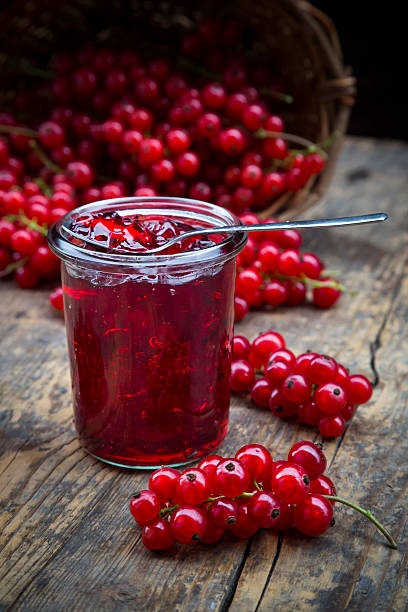
Label: redcurrant